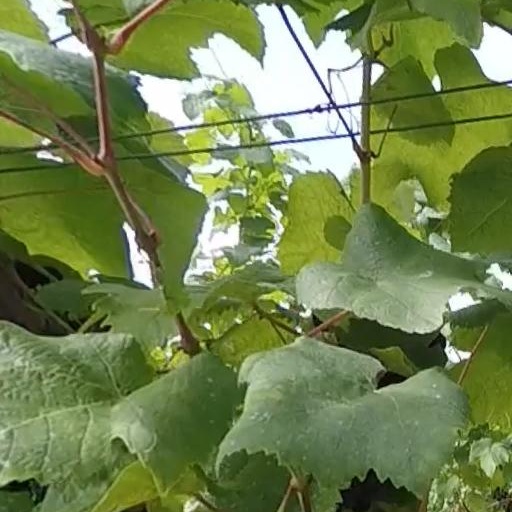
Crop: grape